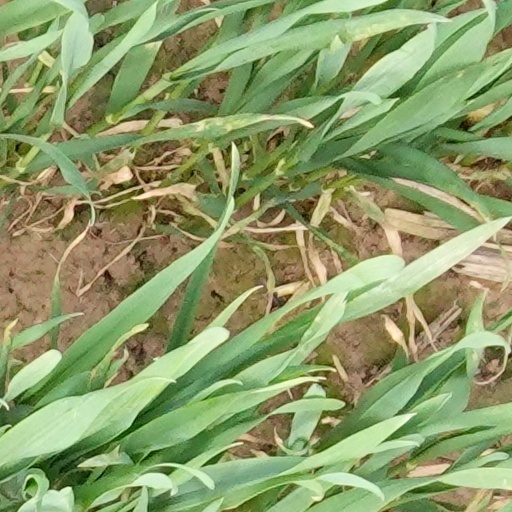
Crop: wheat